Nordfjordeid

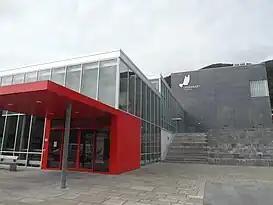
The Operahouse in Nordfjordeid

In 2009 Nordfjordeid became the location of Operahuset Nordfjord, the second opera house in Norway. The building was opened on 1 March 2019, by the then minister of Culture from the Labour Party, Trond Giske.